Logan Circle (Philadelphia)

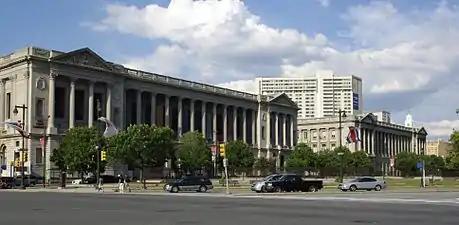
Parkway Central Library and Philadelphia's Family Court Building

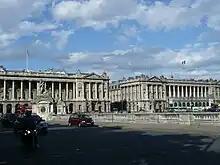
Both buildings were modeled after the Hôtel de Crillon, and the Hôtel de la Marine Place de la Concorde in Paris

Prior to the 1800s the city developed along the Delaware River, leaving the area around Logan Square as untouched forest through the American Revolution. Over the next quarter century the square served as a pasture, graveyard, and execution grounds which hosted a gallows until the hanging of William Gross on February 7, 1823. The City of Philadelphia leased the square to the Orphans' Society from 1821 to 1830. While some have suggested that the lease for a “good and noble purpose” was an aim at redirecting public attention away from its previous morbid use following Gross’s death, that is probably revisionist since the lease was executed two full years prior to the last public hanging in the “city of brotherly love”.